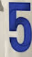
Number: 5